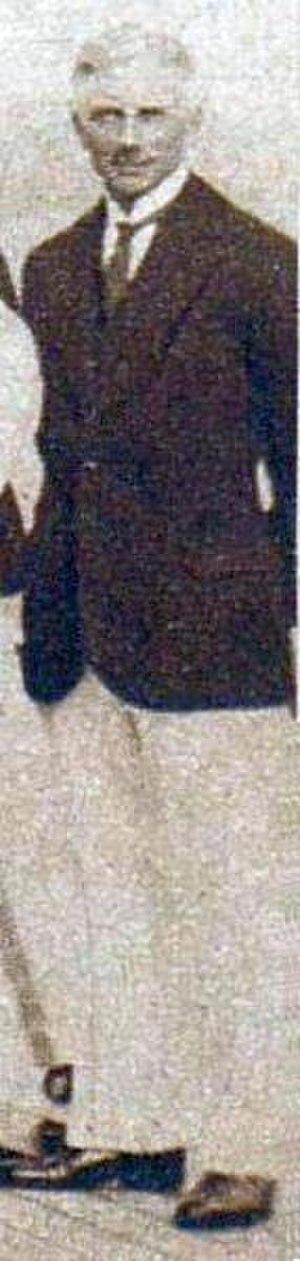
Le Commandant Xavier Lesage, en août 1932.
François Xavier Edmond Marie Lesage est un cavalier de l'armée française, né le 25 octobre 1885 à Moret-sur-Loing et mort le 3 août 1968 à Gisors.